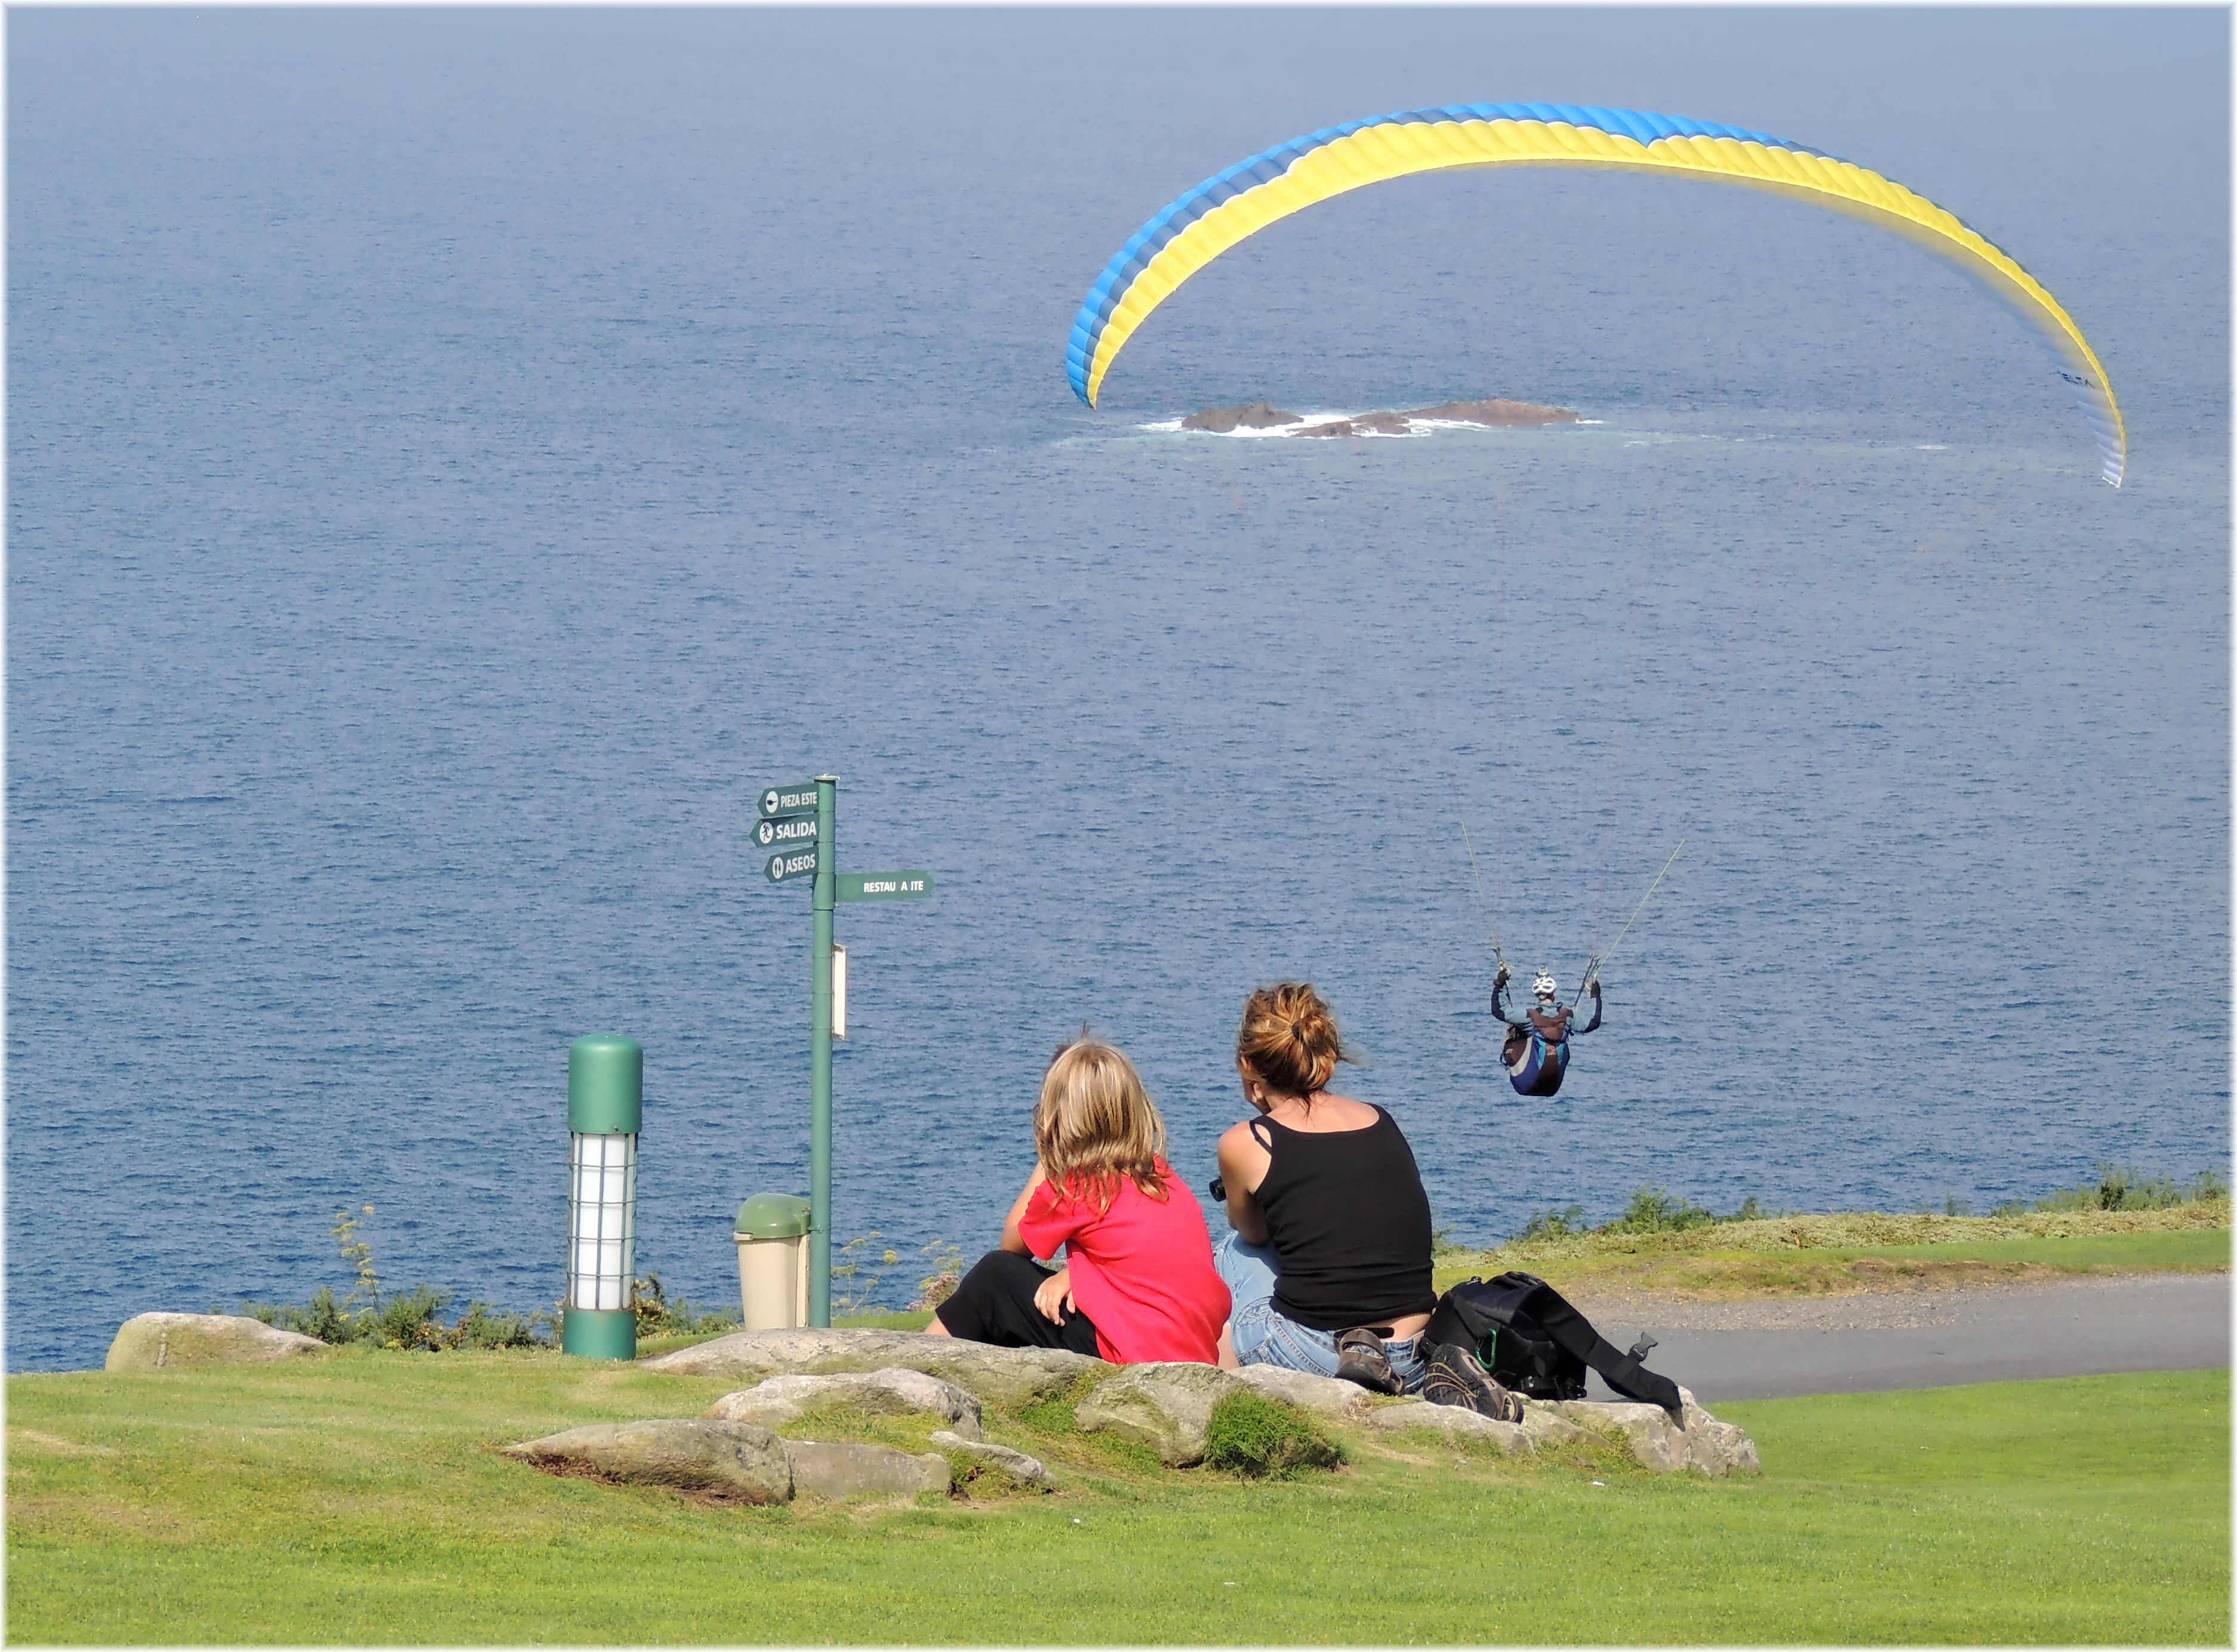
wind, extreme sport, toy, paragliding, sports, mygearandme, air sports, windsports, kite sports